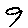
Label: 9